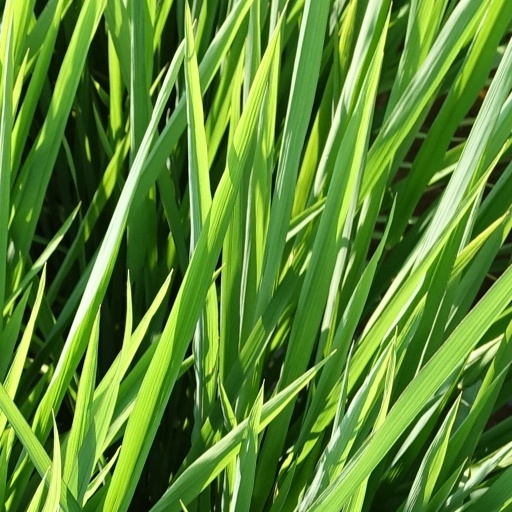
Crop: rice